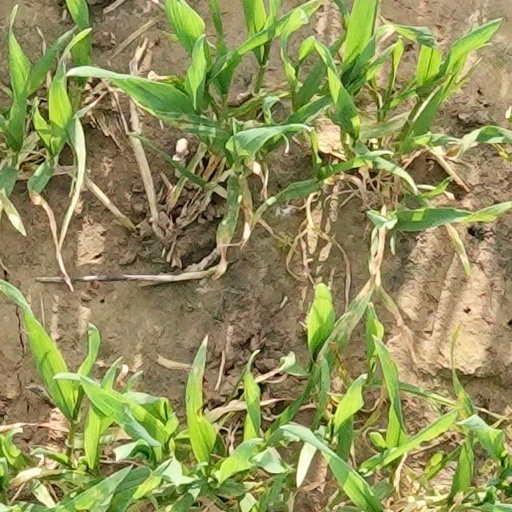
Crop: wheat